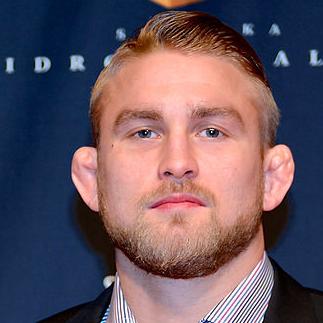
Age: 26